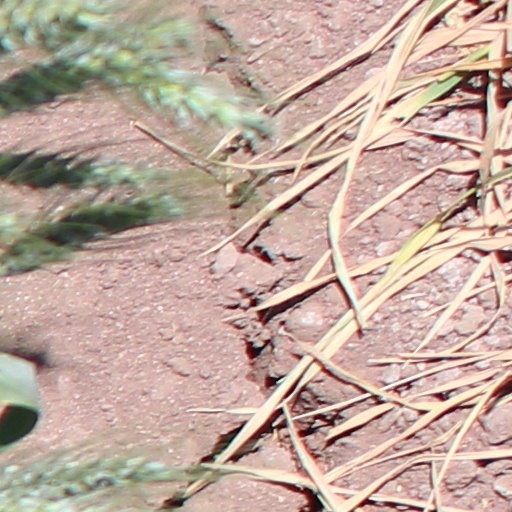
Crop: wheat